Battle of Branyiszkó

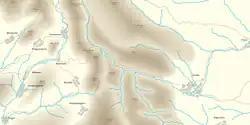
The Branyiszkó mountain range

Guyon already had data on the situation of the enemy forces stationed in Szepesség. He was visited by Ludwig Cornides, the mining engineer and mayor of Gölnicbánya. Cornides was of Zipser Germans (Saxon) from North Hungary. Already on 27 January, he visited Guyon at Koháryháza and brought him a report on the number and location of enemy troops in Szepesség. It was an extremely dangerous spy service, and Cornides returned home in temperatures of minus 20-25 degrees.